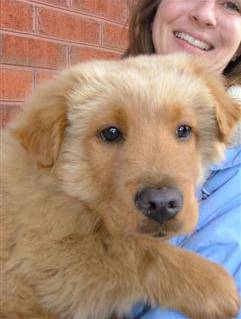
Label: dog